Szybowcowy Zakład Doświadczalny

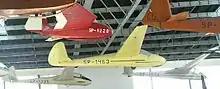
SZD-6X, SZD-15, SZD-12, SZD-8, SZD-17X

Szybowcowy Zakład Doświadczalny (SZD), "Glider Experimental Works" was a glider design and research centre of the Polish aerospace industry after World War II, located in Bielsko-Biała. Through its history it underwent many organizational and name changes, among others in 1946-1948 it was "Instytut Szybownictwa". After 1969 it existed under other names, but an abbreviation SZD continued to be used on designs. The SZD gliders themselves were produced in the production centre in Bielsko-Biała, organized around the SZD (from 1990s named PZL-Bielsko), and by several other works of the state aerospace industry and didn't bear specific manufacturer's names.